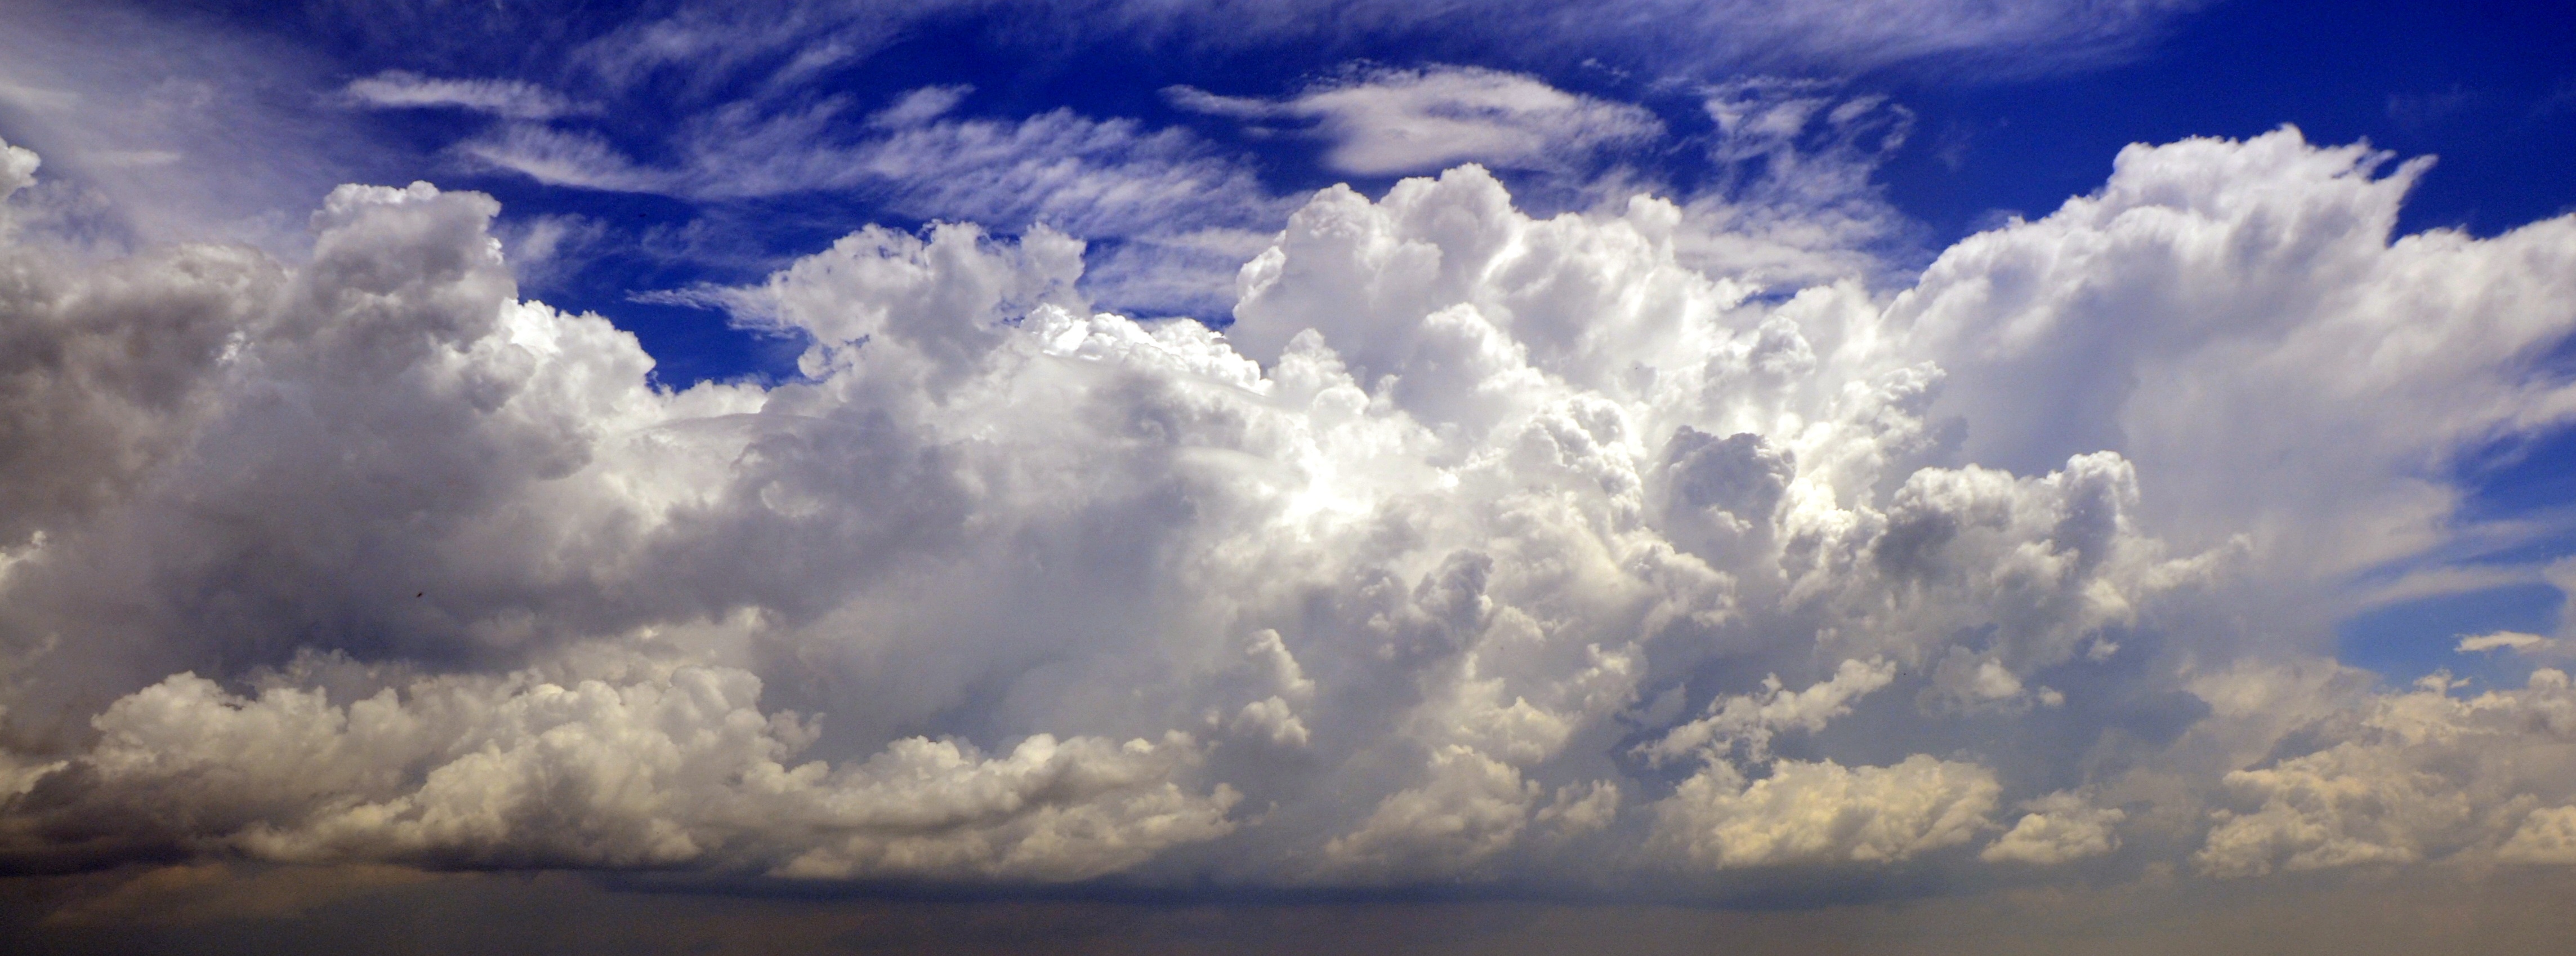
nature, cloud, sky, white, sunlight, cloudy, atmosphere, summer, daytime, weather, cumulus, blue, cloudscape, sunny, clouds, day, meteorological phenomenon